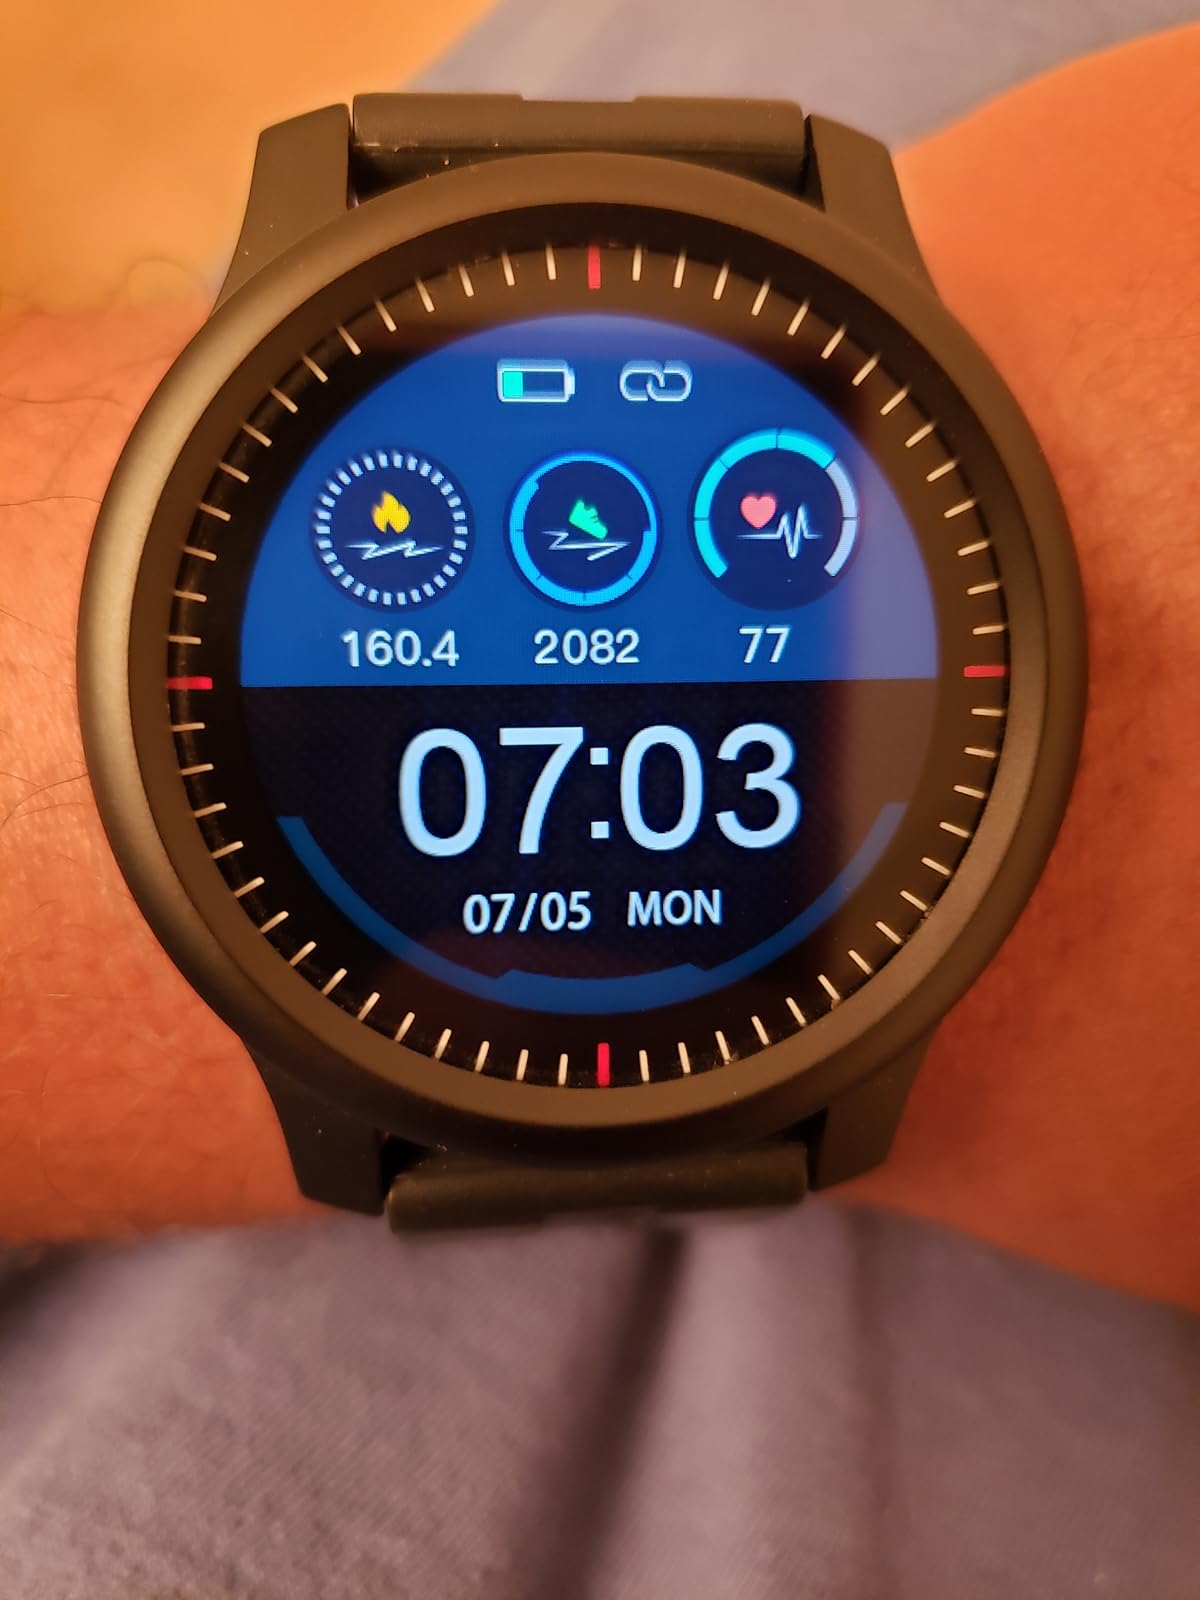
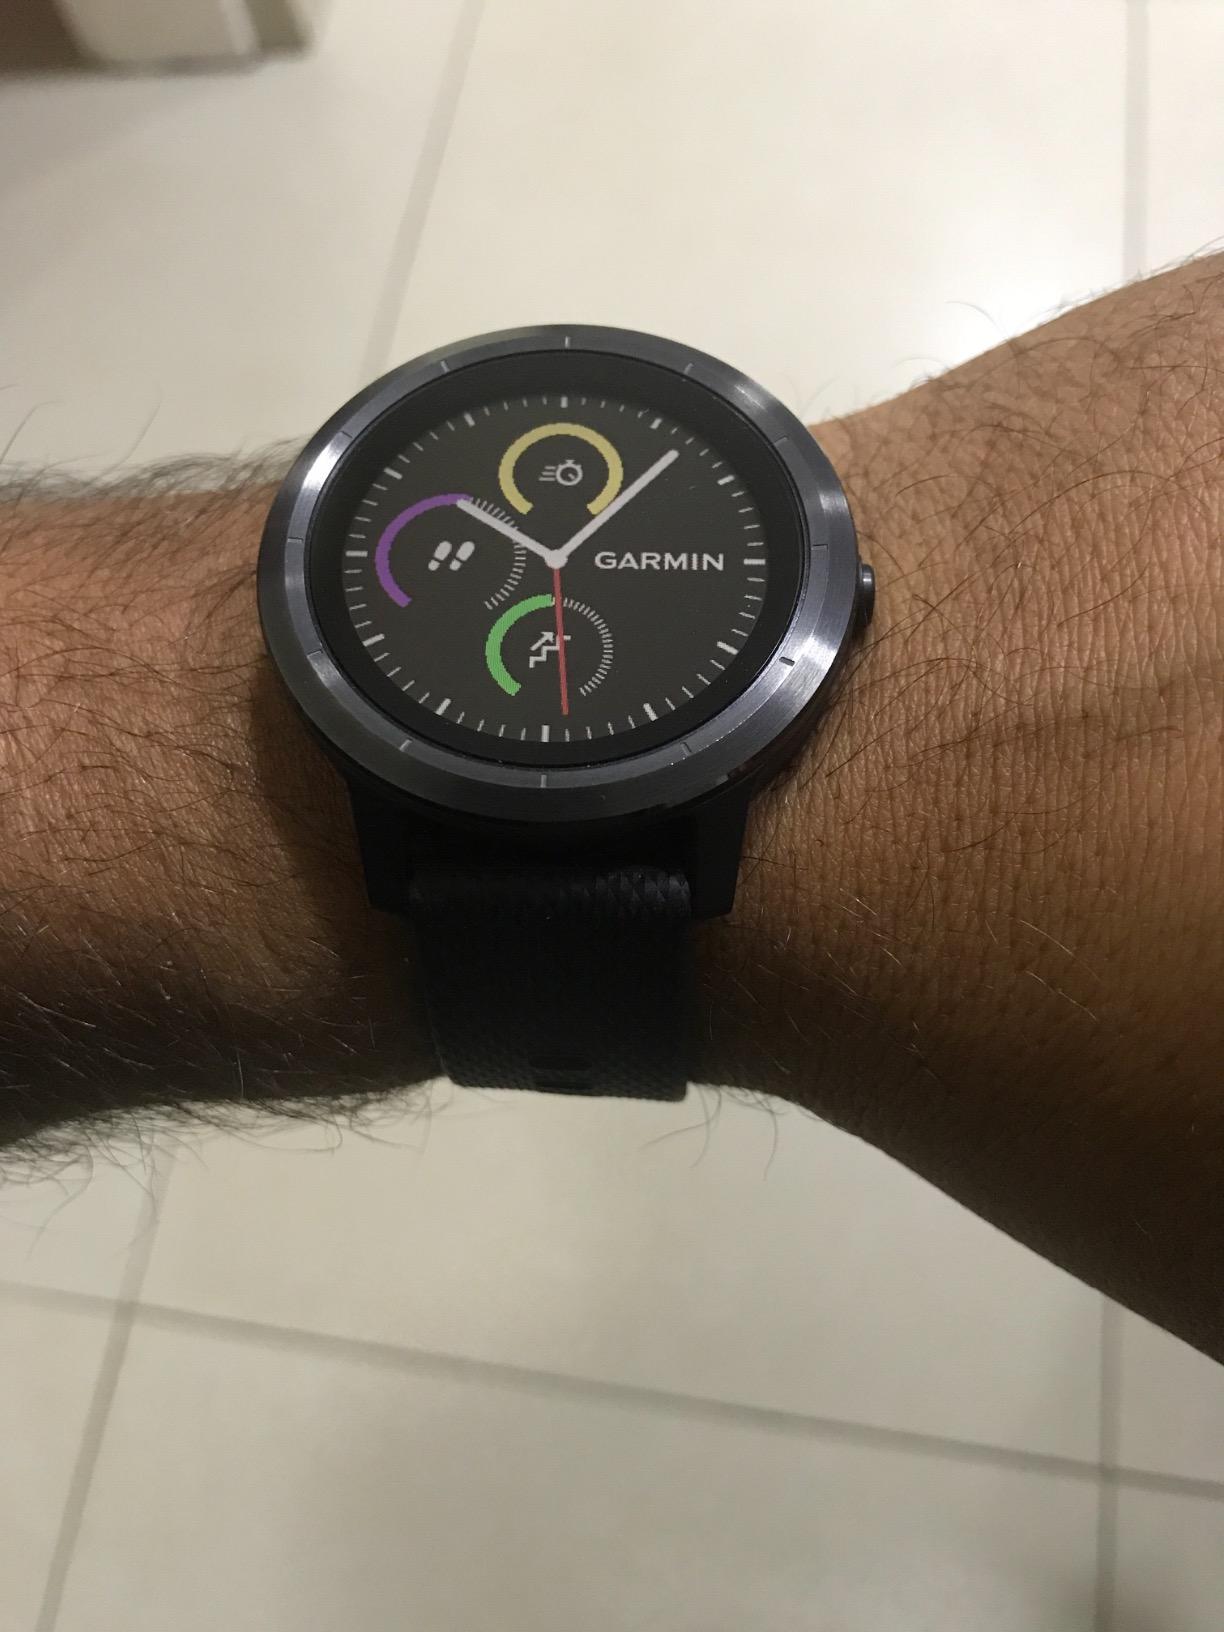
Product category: smartwatch
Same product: no